Politics of Canada

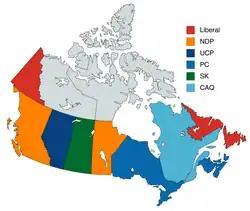
The governing political party(s) in each Canadian province. Multicoloured provinces are governed by a coalition or minority government consisting of more than one party.

As a federation, the existence and powers of the federal government and the ten provinces are guaranteed by the Constitution. The "Constitution Act, 1867" sets out the basic constitutional structure of the federal government and the provinces. The powers of the federal Parliament and the provinces can only be changed by constitutional amendments passed by the federal and provincial governments. The Sovereign is the formal head of state of the federal government and each of the ten provinces, but has no political role. The governments are led by the representatives of the people: elected by all adult Canadians at the federal level, and by the citizens of each province at the provincial level.